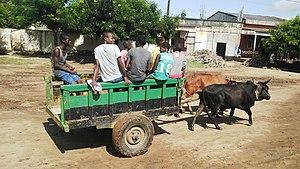
Le district de Machanga est une subdivision administrative de la province de Sofala au nord du Mozambique. En 2007, sa population est de 51 855 habitants.